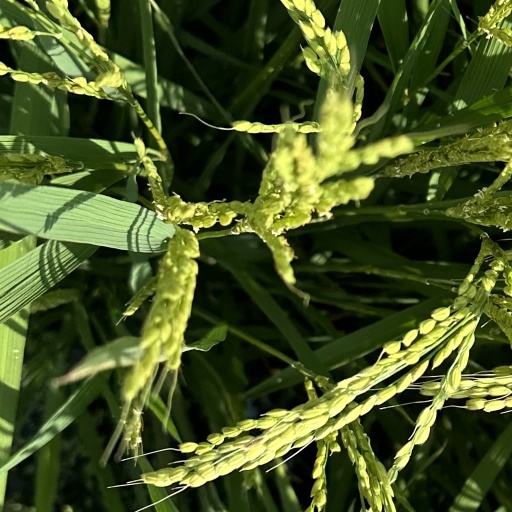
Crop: rice